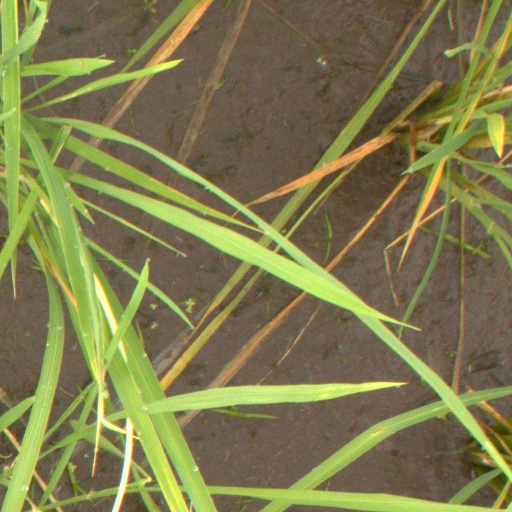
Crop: rice